Sreedhanya

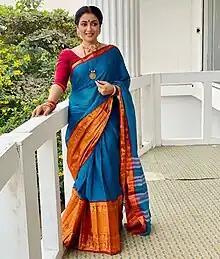
Malayalam film actress Sreedhanya on a movie set in 2024

Sreedhanya Thekkedath, known mononymously as Sreedhanya, is an Indian actress and television host who works in predominantly Malayalam-language films and television shows.